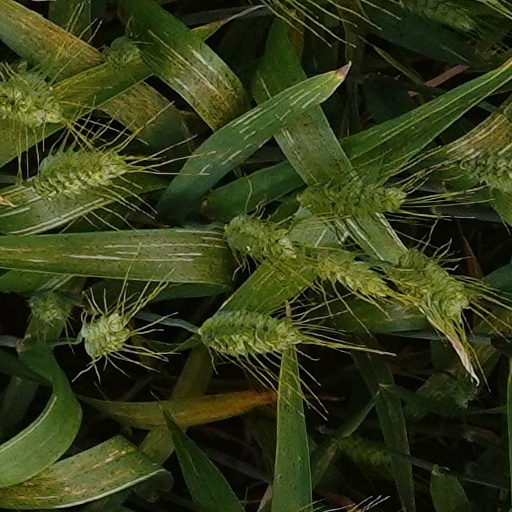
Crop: wheat